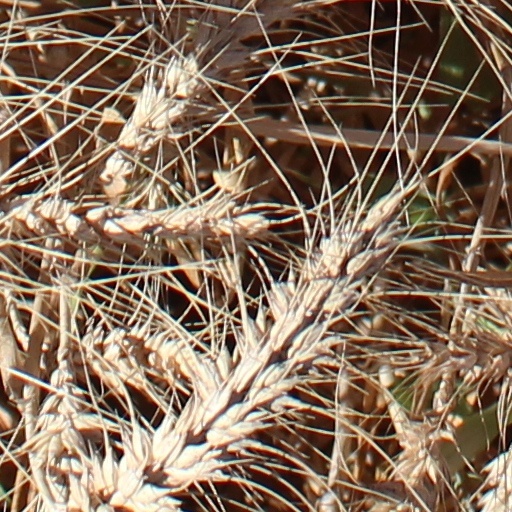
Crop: wheat